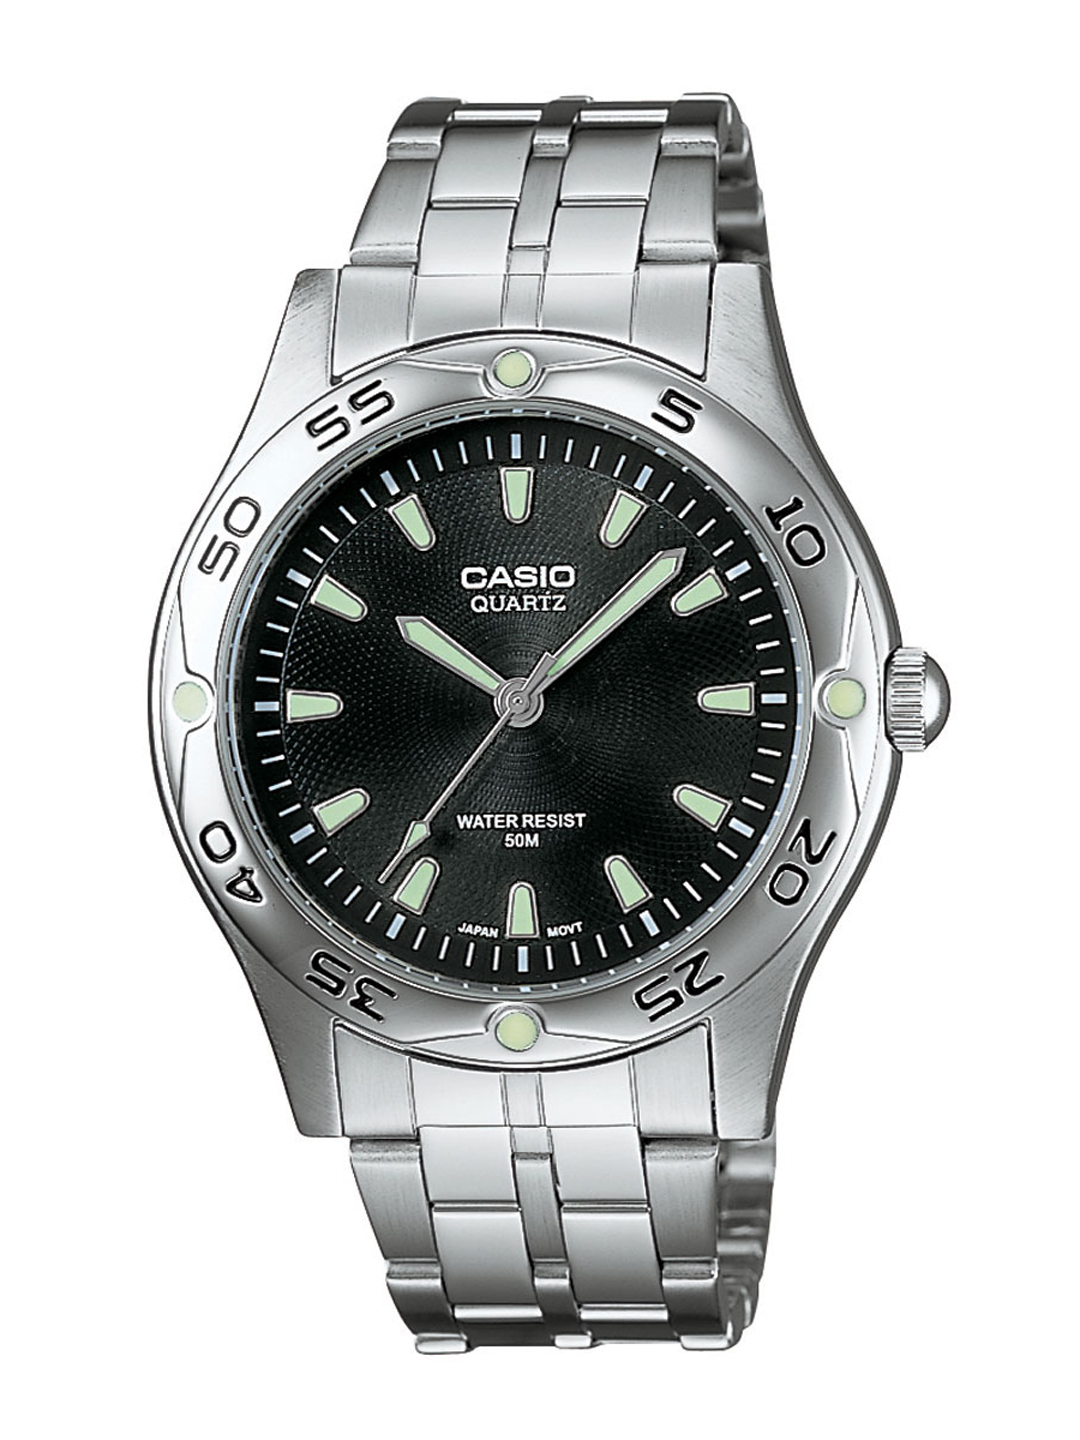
Casio Enticer Men Black Dial Analogue Watch MTP-1243D-1AVDF(A216)
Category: Accessories / Watches / Watches
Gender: Men
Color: Black
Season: Winter 2016
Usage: Casual